W. S. Gilbert

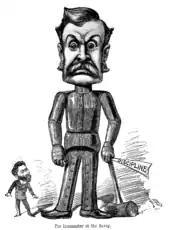
"The Ironmaster at the Savoy" (1884): Gilbert with the mallet of discipline; Carte reacts.

Theatre, at the time Gilbert began writing, had fallen into disrepute. Badly translated and adapted French operettas and poorly written, prurient Victorian burlesques dominated the London stage. As Jessie Bond vividly described it, "stilted tragedy and vulgar farce were all the would-be playgoer had to choose from, and the theatre had become a place of evil repute to the righteous British householder." Bond created the mezzo-soprano roles in most of the Gilbert and Sullivan operas, and is here leading into a description of Gilbert's role reforming the Victorian theatre.